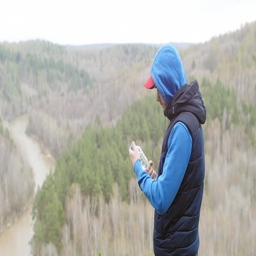
hiker drinks clear water on top of the mountains